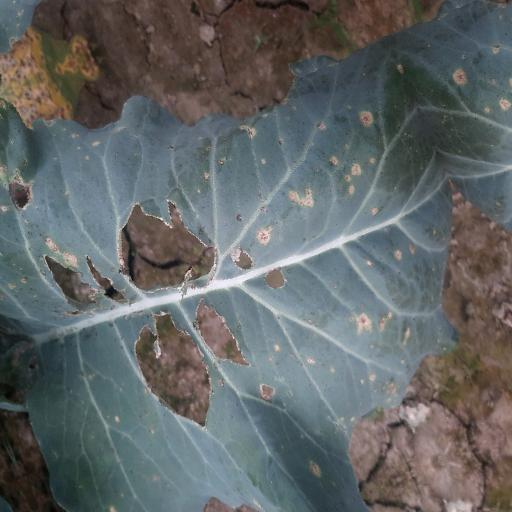
Label: Black Rot